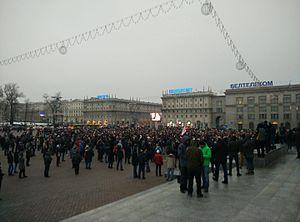
Les manifestations de 2017 en Biélorussie sont une série de manifestations spontanées ayant eu lieu en Biélorussie à partir 17 février 2017. L'élément déclencheur est une « taxe sur les parasites ».